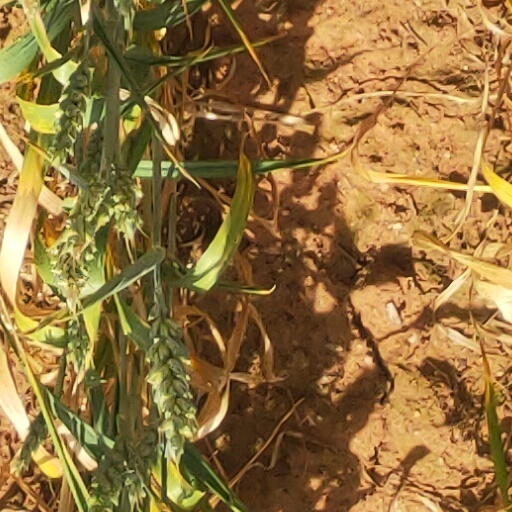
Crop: wheat